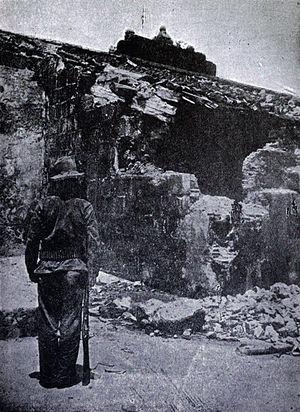
Le Barcelo est un torpilleur de la classe Barcelo, fabriqué en 1886 en France et commissionné par l'Armada espagnole. Capturé en 1898 par les américains durant la guerre hispano-américaine, il est commissionné par l'US Navy la même année puis transformé en remorqueur sous la désignation d’USS Barcelo en 1920. Il a pour sister-ship le Bustamante.